Lesya Yaroslavskaya

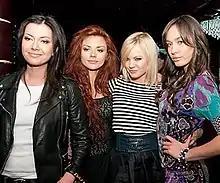
Yaroslavskaya (second from right) as part of Tootsie.

Yaroslavskaya auditioned for the third season of the Russian reality music competition "Fabrika Zvyozd", where she became one of the sixteen contestants. Eventually, she finished eight overall, being eliminated in the tenth reporting concert. After the show had ended, Yaroslavskaya — alongside Irina Ortman, Mariya Veber and Anastasia Krainova — was put into a girlband which was named Tootsie. Yaroslavskaya signed a contract with producer Viktor Drobysh for seven years.